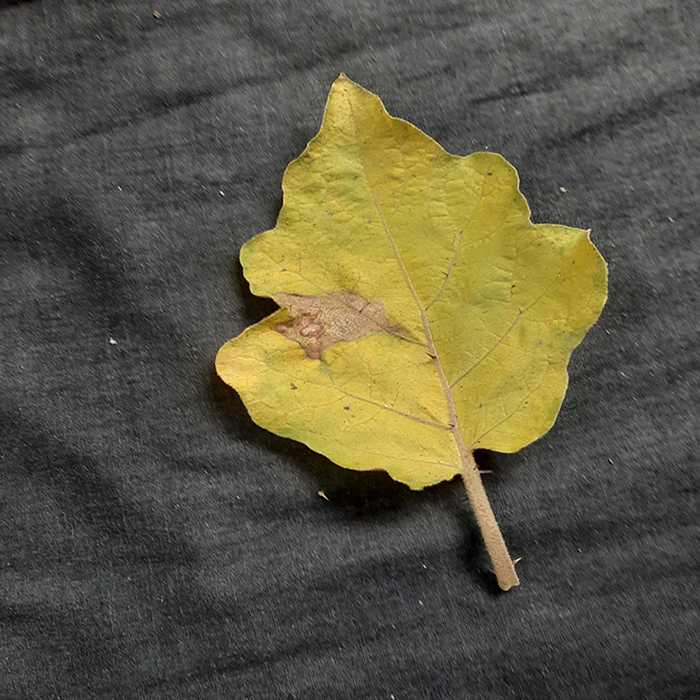
Plant: Eggplant
Label: Eggplant verticillium wilt